Krishnaveni (film)

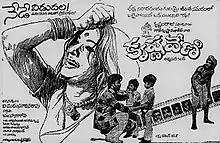
Theatrical release poster

Krishnaveni is a 1974 Indian Telugu-language film directed by V. Madhusudhana Rao, starring Krishnam Raju and Vanisri, under the banner of Gopikrishna Movies. The film met with strong critical reception and commercial success upon release. The movie was about a lady suffering from hysteria and the emotional trauma of her family. The film is a remake of the Kannada hit film "Sharapanjara" (1971).